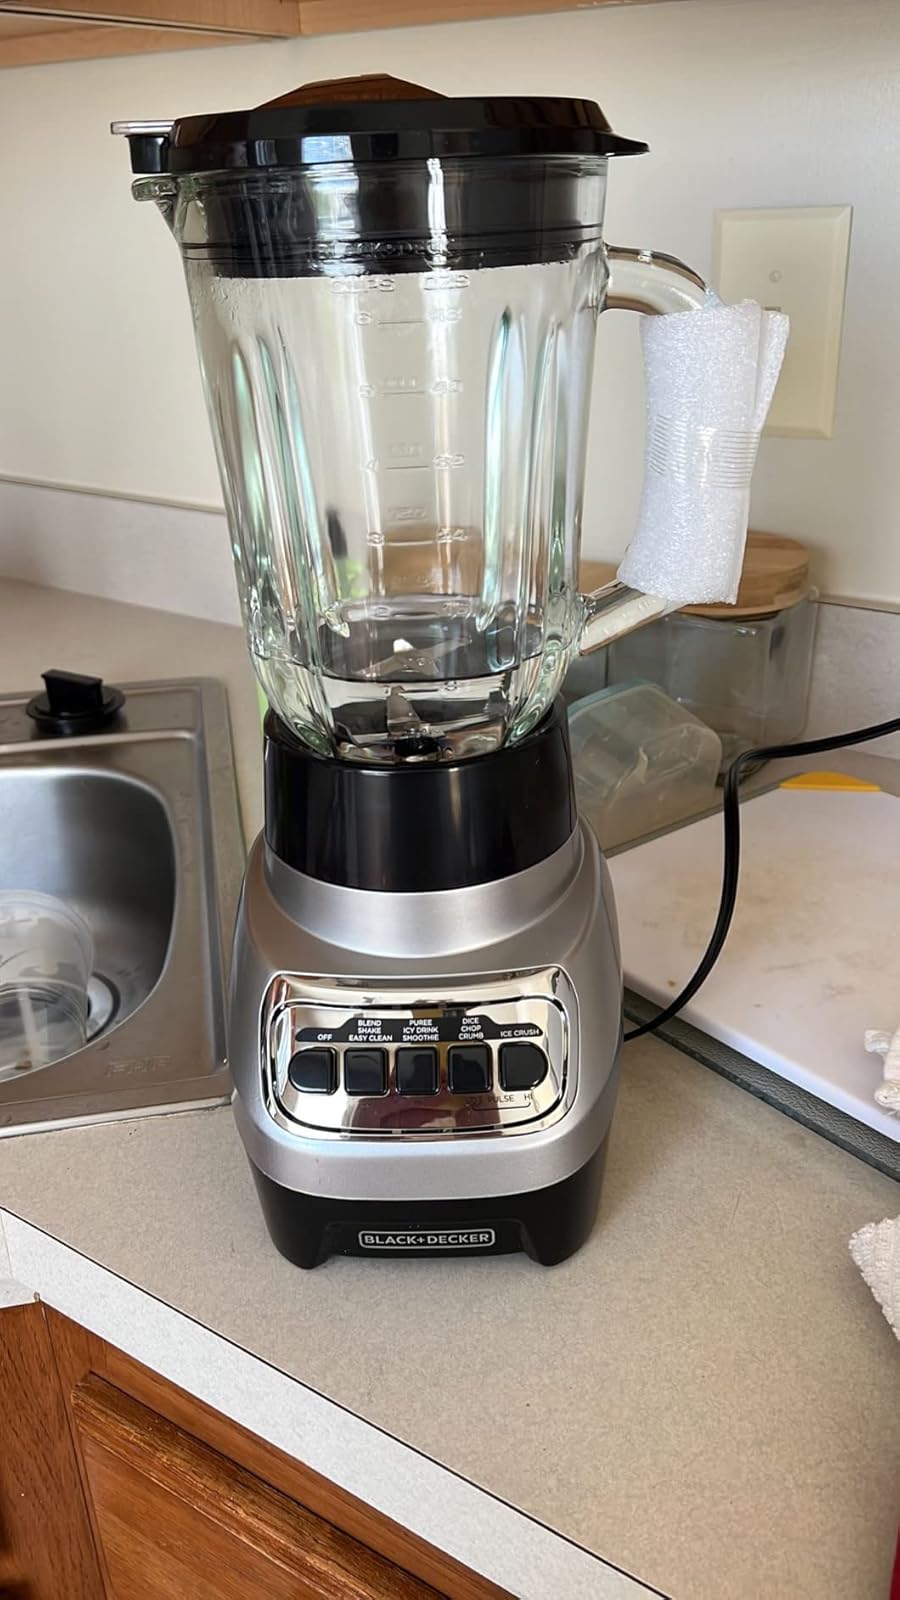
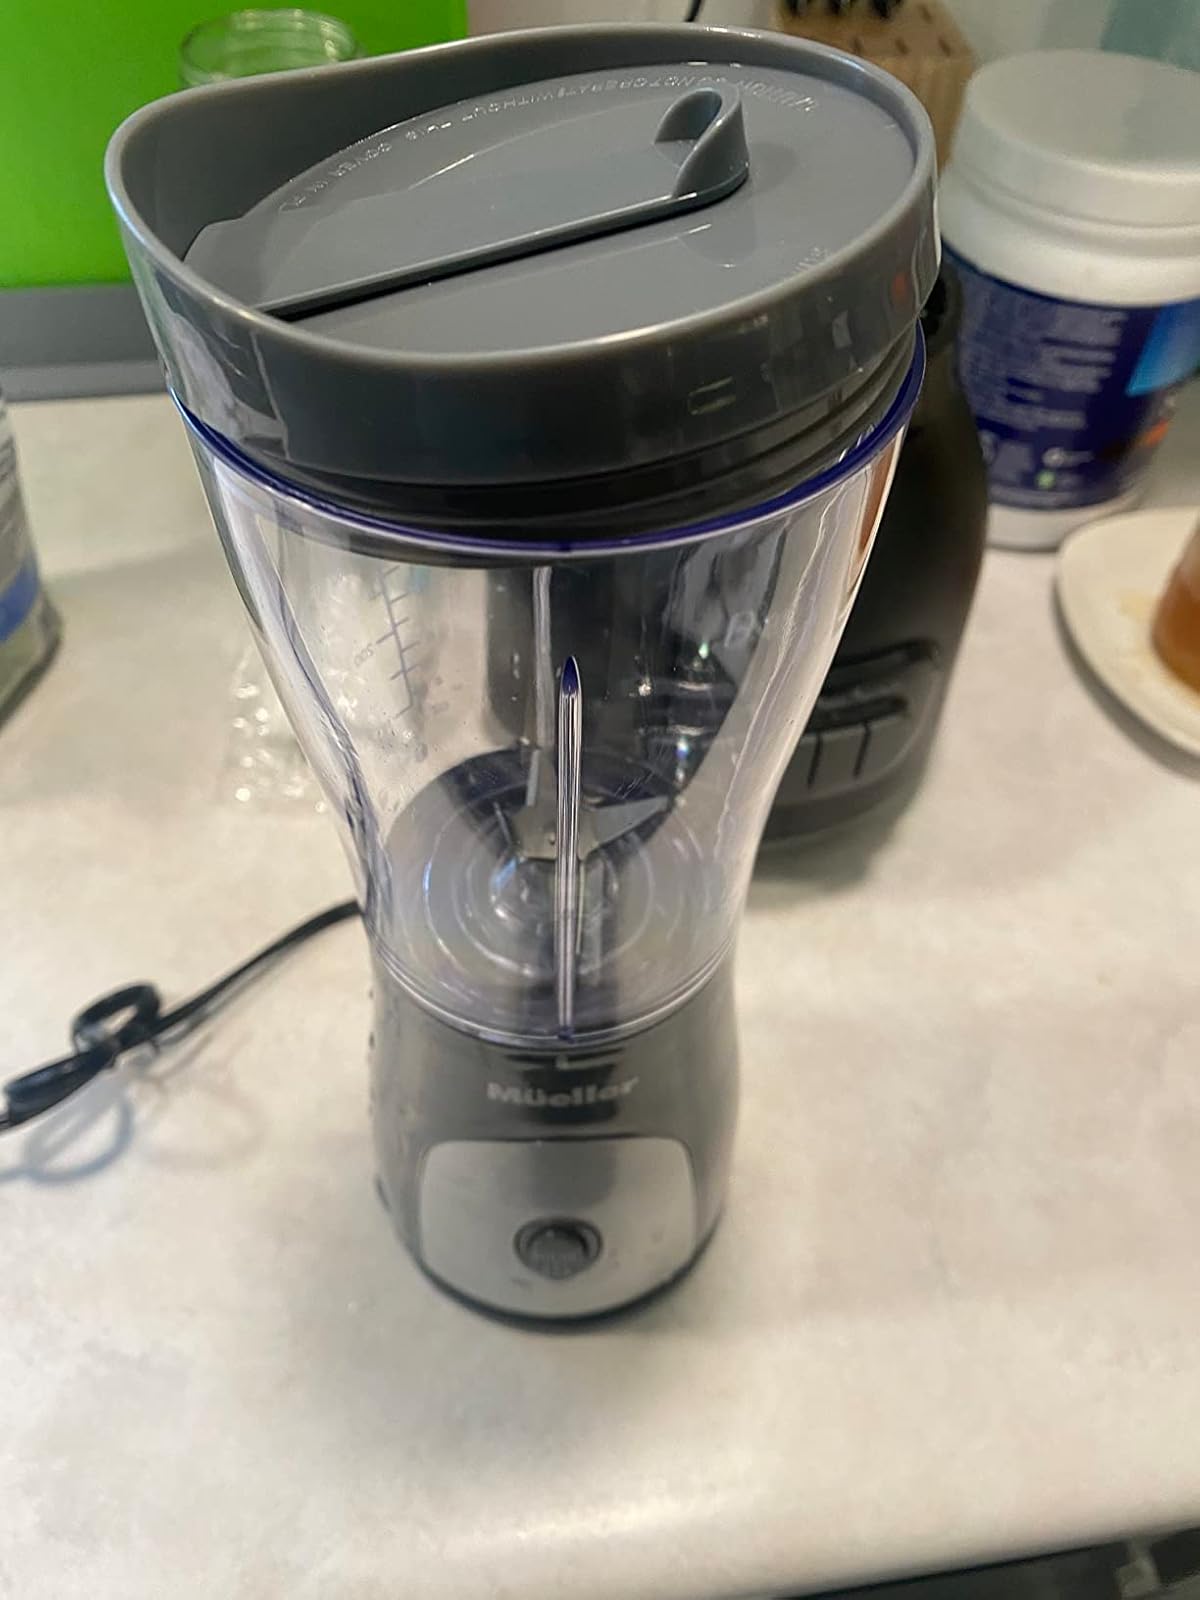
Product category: items_blender
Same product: no